Killing of Gabby Petito

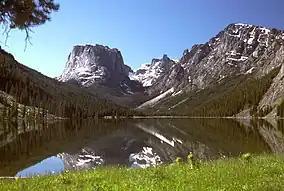
Bridger–Teton National Forest in Wyoming

On August 17, Laundrie took a flight from Salt Lake City to Tampa, Florida, leaving Petito behind. Petito spent several days at a Fairfield Inn and Suites hotel near Salt Lake City International Airport, according to staff, and checked out on August 24. It was later explained by the Laundrie family attorney that he made the trip to "obtain some items and empty and close the storage unit to save money as they contemplated extending the road trip". Laundrie returned on August 23 to rejoin Petito and continue the trip.